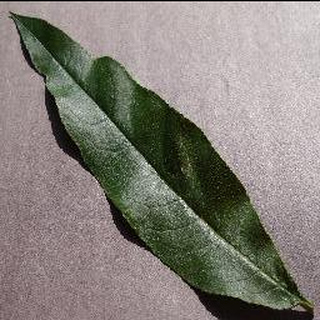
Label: healthy_peach